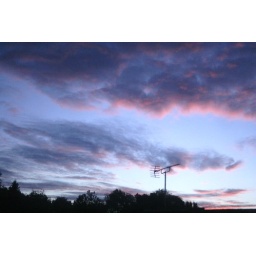
the sky out of my window first thing in the morning.